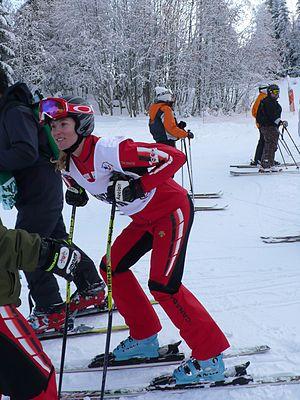
Skicross de Coupe du Monde aux Contamines-Montjoie, la gagnante Ashleigh McIvor